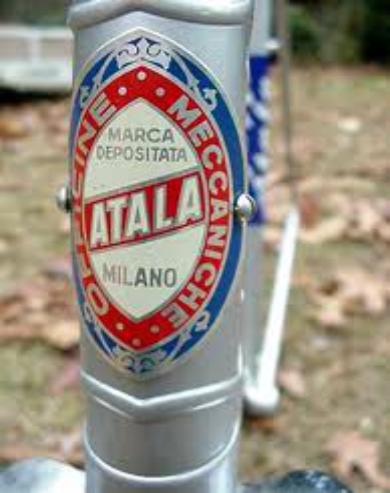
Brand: Atala
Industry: Transportation